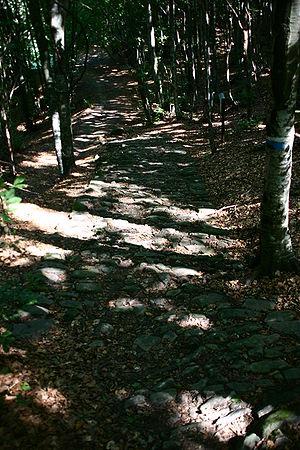
La conquête romaine de l'Étrurie correspond à l'expansion romaine en Étrurie et à la soumission des cités étrusques dans la première moitié du IIIᵉ siècle av. J.-C.
Le col de Futa est un col dans la chaîne des Apennins, en Toscane, non loin de l'Émilie-Romagne, à une altitude de 903 mètres.